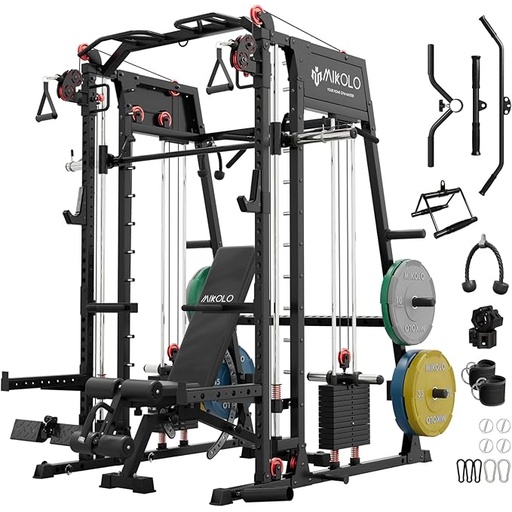
Mikolo Smith Machine, 2200lbs Squat Rack with LAT-Pull Down System & Cable Crossover Machine, Training Equipment with Leg Hold-Down Attachment
Brand: MADETOBUILDWITHYOU
About This [All New M4 2.0 Elite] M4 Classic has always been your most reliable companion, growing alongside countless users with exceptional performance and accessible pricing. Today, we return with sincerity—upgraded M4 2.0, born from thousands of real user feedback, makes its debut, inheriting the classic legacy while opening a new chapter of experience [Professional Safety Engineering] Featuring sandwich round J-cups keeping barbell ''doesn't move'' during re-racking, and hardware on the side of cups protects your barbell, and a lining protects both the bar and the uprights. Enhanced with 20" safety spotter arms and 50mm×50mm steel frame (2200lb capacity) for safe training [Space-Efficient Professional Gym] All-in-one integration of power rack, smith machine, and functional trainer with dual cable system. Compact 87.2"H×71"L×48"W professional footprint delivers multi-functional training capabilities for limit home spaces [Precision Adjustment System] 34-position height choices with 2" hole spacing enable micro-adjustments for perfect exercise positioning. Seamlessly transition between lat pulldowns/seated rows/pull-ups using the 3-in-1 attachment [Smooth, Safe & Adjustable Weight Stack] Experience consistent resistance and precise control with our weight stack system, offering safer workouts, quieter operation, and instant weight adjustments for efficient home training [Start High, Train Deep] New higher pulley positioning enables true full-ROM lat pulldowns, maximizing scapular retraction and lat engagement. Achieve complete back development impossible with other's [Arm-Reach Storage System] New dedicated 2"×2" attachment storage system (stores j hook, spotter arms, dip bars), integrated with 4 olympic plate posts and 2 fractional plate posts, 2 barbell holders, and top-mounted 4-handle hooks organizer. Patent-pending layout reduces equipment retrieval time by 70% during complex supersets [Top Smith Bar Storage=Total Freedom] Store the smith bar at the highest position to keep it out of your way. No more ducking or hitting your head-move freely for dips, spotting, or switching stations without interruptions [Ultra-Smooth Aluminum Pulleys] Premium aluminum pulleys deliver ultra-smooth, quiet workouts—lightweight yet durable for long-lasting performance with minimal maintenance Overview Item Weight : 389 Pounds Brand : Mikolo Color : Black Material : Alloy Steel Product Dimensions : 70.9"D x 48"W x 87.2"H
Category: Sporting Goods > Fitness & General Exercise Equipment > Weight Lifting > Weight Lifting Machines & Racks > Smith Machines